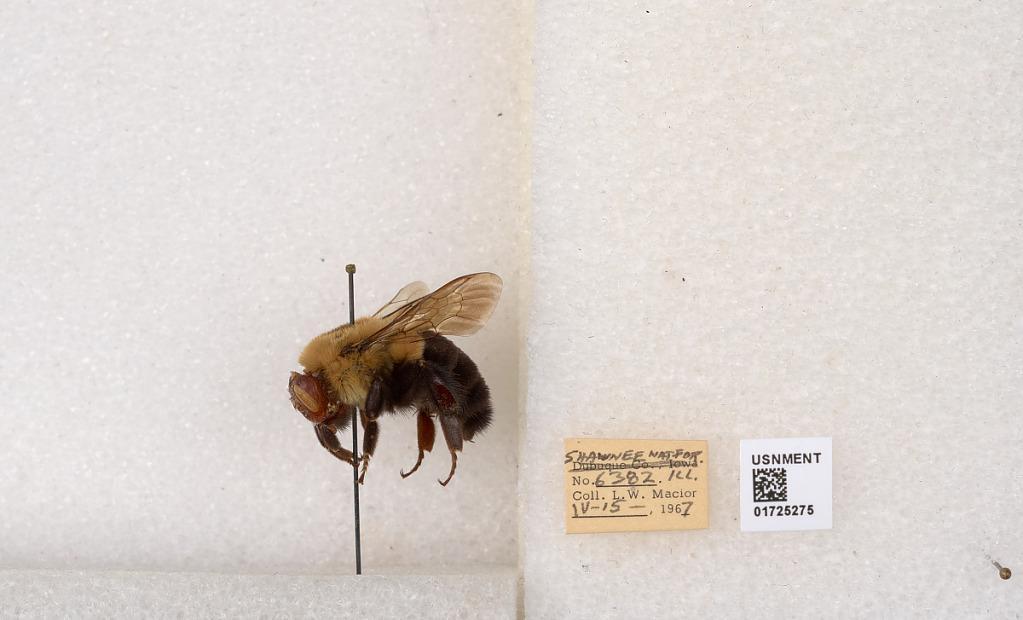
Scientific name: Bombus impatiens Cresson
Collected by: L. Macior
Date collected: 1967-4-15
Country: United States
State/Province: Illinois
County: Johnson
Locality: Shawnee National Forest
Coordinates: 37.5114, -88.8011